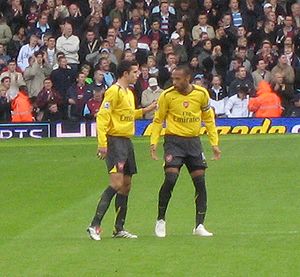
Robin van Persie / Karriere / Arsenal F.C.
Van Persie (tv.) og Thierry Henry under en kamp for Arsenal F.C.
Robin van Persie er en hollandsk fodboldspiller, der spiller som angriber hos Feyenoord i Æresdivisionen.